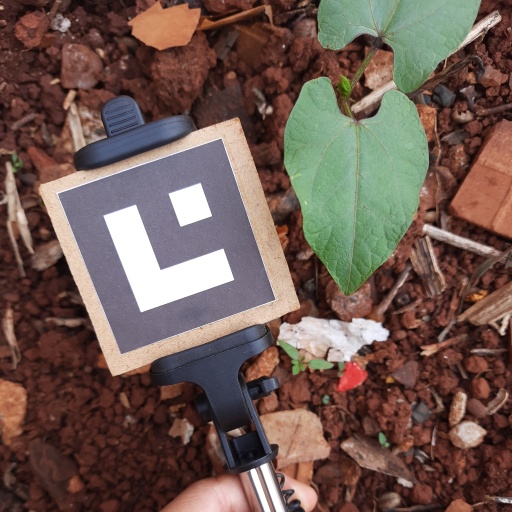
Observations: wavy surface, no eating holes, under shade